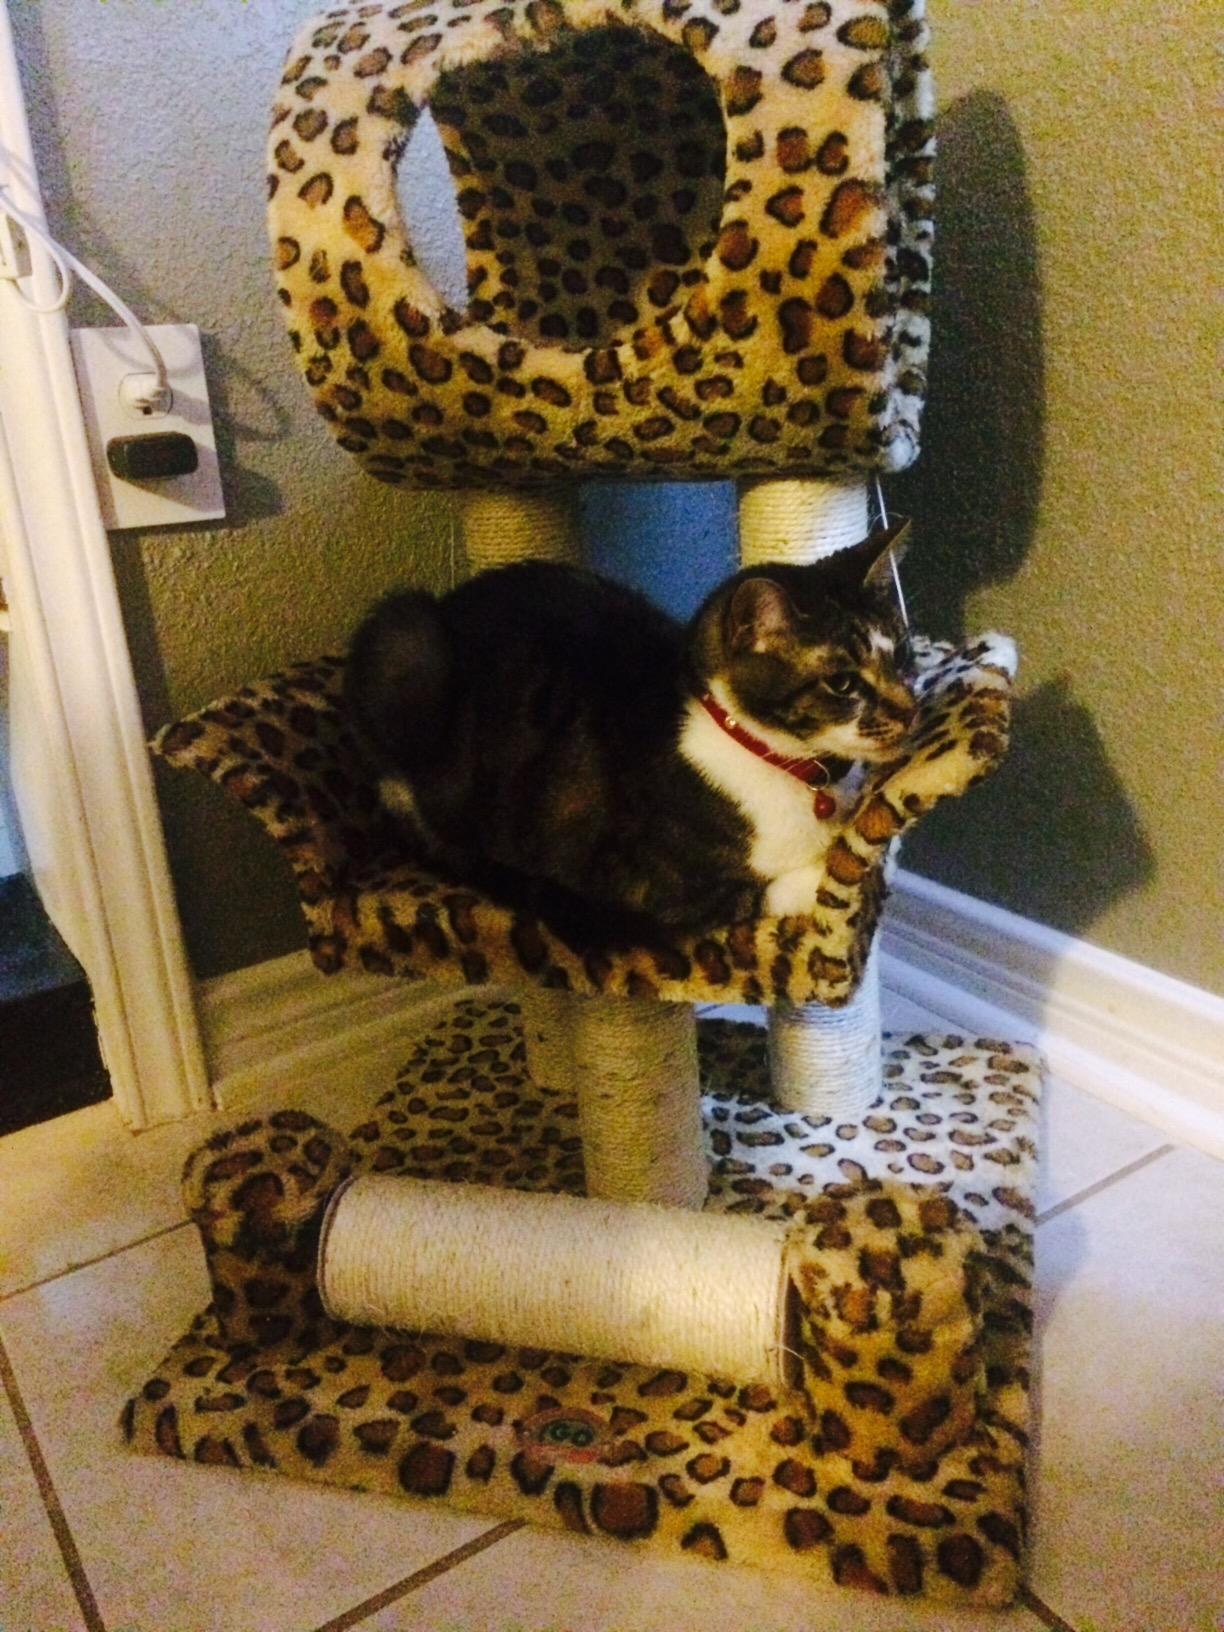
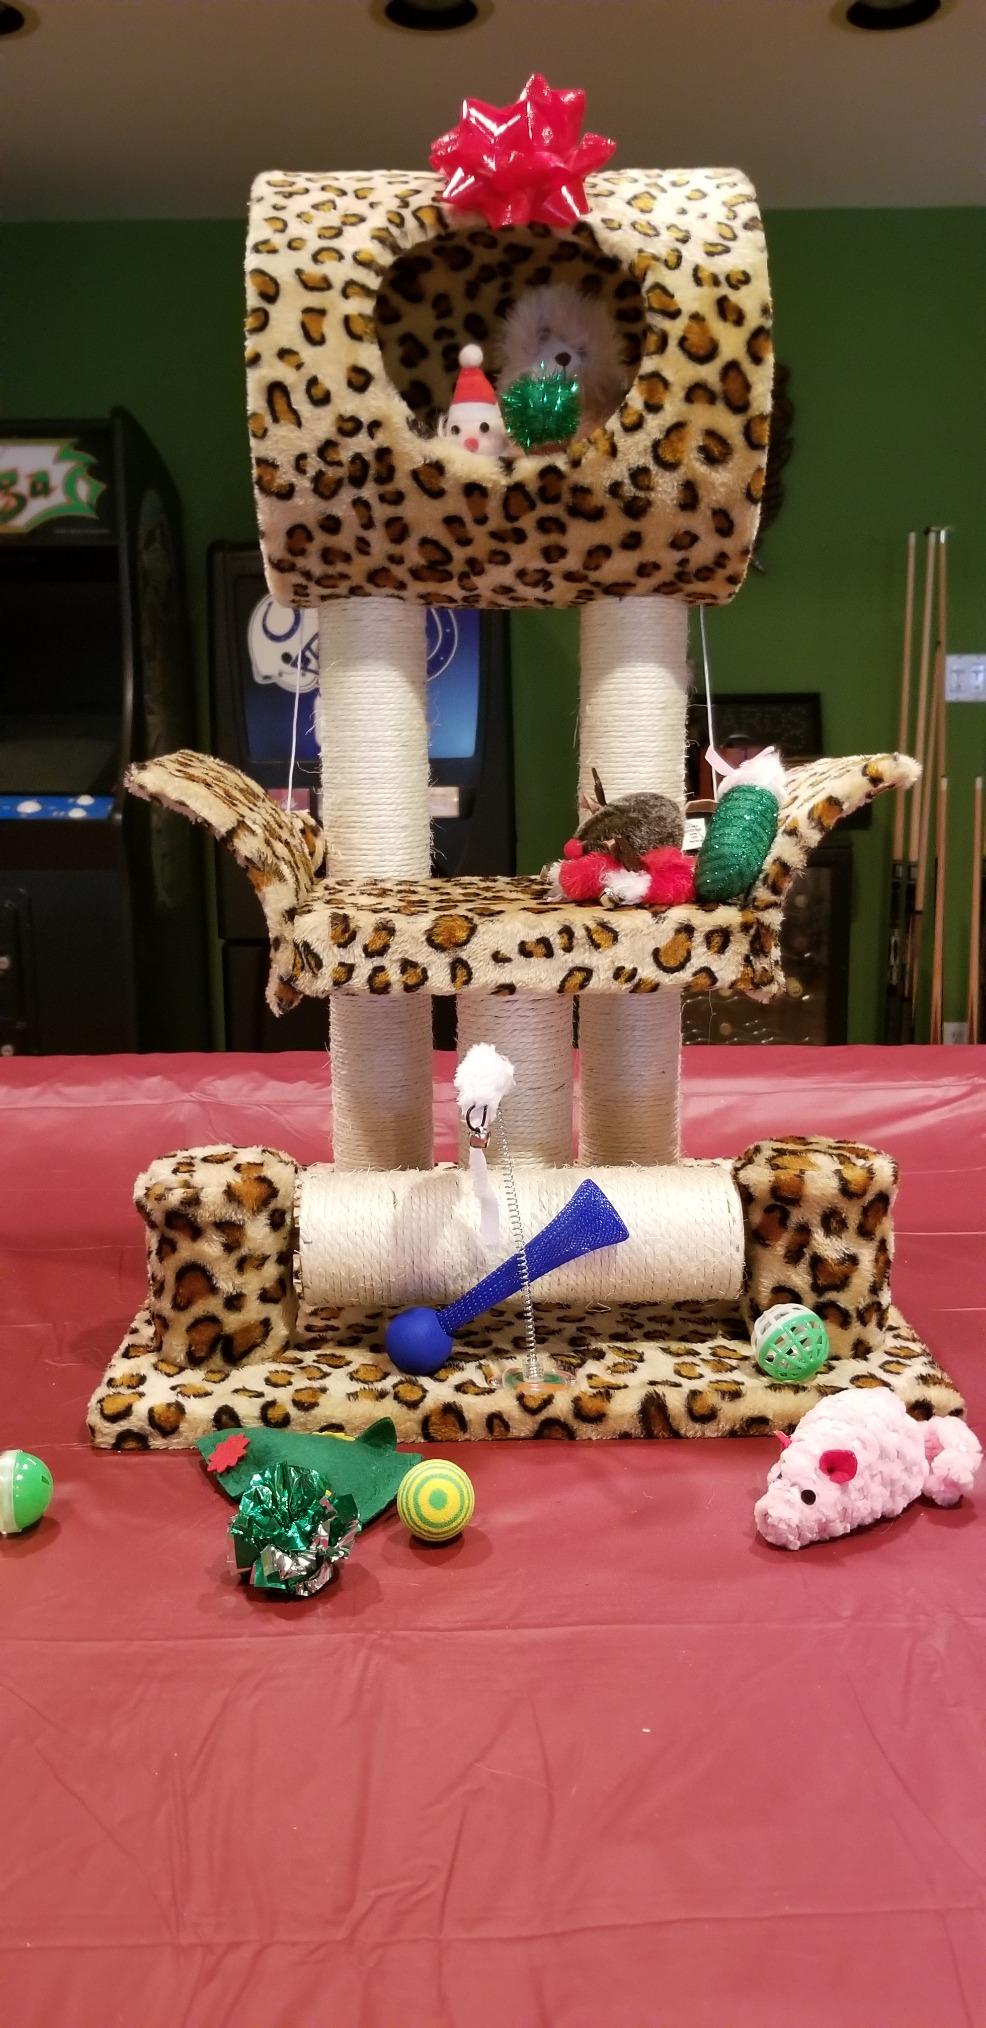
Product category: items_cat tree
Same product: yes